Thousand Islands (Indonesia)

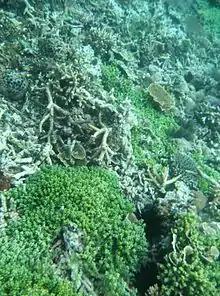
Coral reefs in Kepulauan Seribu

An area of of land and sea was declared by the Minister of Agriculture in 1982 and designated by a Forestry Ministerial Decree in 2002 as the "Taman Nasional Laut Kepulauan Seribu" (Thousand Islands Marine National Park). Public access is prohibited on two of the islands, Panjaliran Barat and Panjaliran Timur, where sea turtles are conserved.